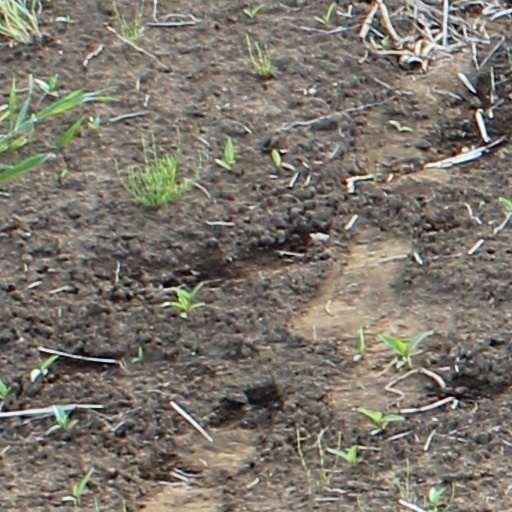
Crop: wheat